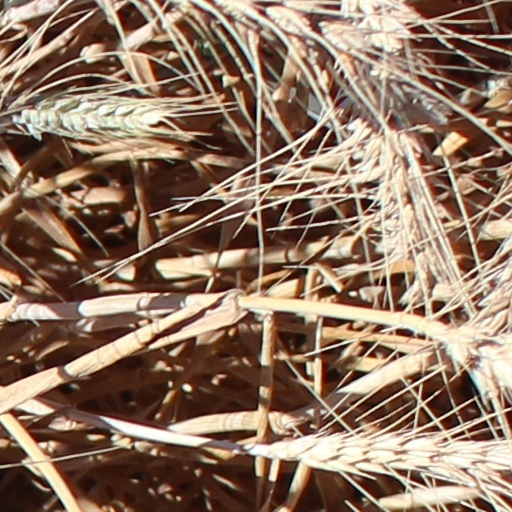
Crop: wheat